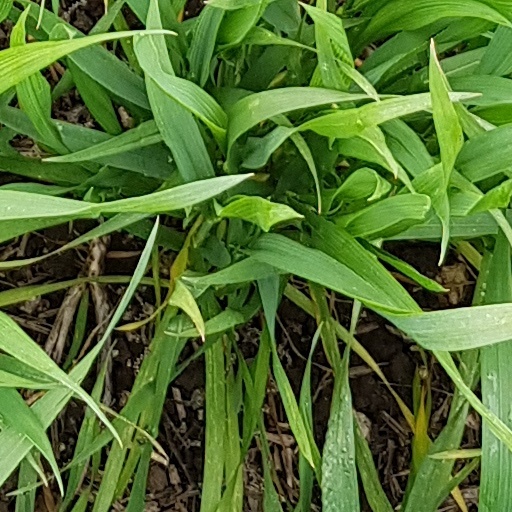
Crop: wheat